Nightlife in Belgrade

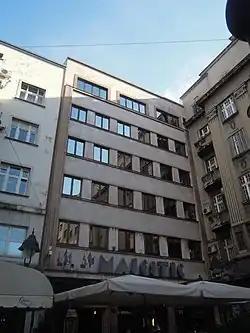
Hotel Mažestik, where the club of the same name was situated

The Bermuda Triangle is a colloquial name for three rivaling kafanas in the Makedonska Street ("Kafana Federation"). At various points of time, all three were closed, but two were later reopened: The bohemian clientele included city's best known artists, writers, actors, journalists, musicians and city luminaries, like Momo Kapor, Pavle Vuisić, Mika Antić, , Minimaks, Bata Živojinović, Ivo Andrić, Zoran Radmilović, Olivera Marković, , Borislav Mihajlović Mihiz, , Zuko Džumhur, Bogdan Tirnanić. The name emerged in the 1960s, as many writers and journalists would "disappear" between three kafanas, sometimes for several days. The name was popularized in the early 1980s by the journalist Radmila Jovović. Journalists of the nearby Politika gathered in "Grmeč", of the Radio Belgrade in "Pod Lipom", while "Šumatovac" was a neutral, joint territory. The venues were also known for one of the symbols of the old-style Serbian kafanas: red-white checkered tablecloths. When Knez Mihailova Street was turned into the pedestrian zone in 1987, journalists asked the same for the Makedonska Street (where five additional kafanas formed "Octagon" with the Bermuda Triangle), but the motion wasn't adopted.